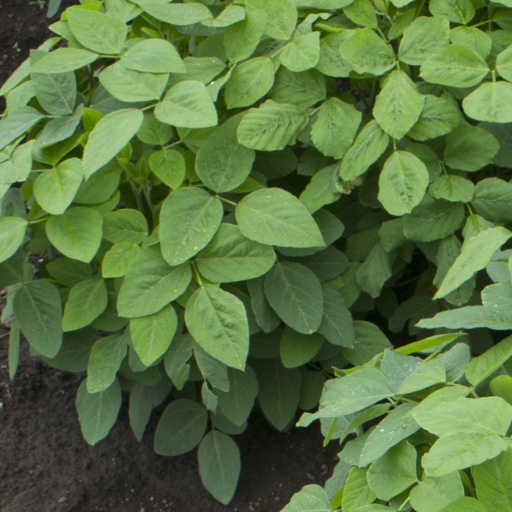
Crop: soybean